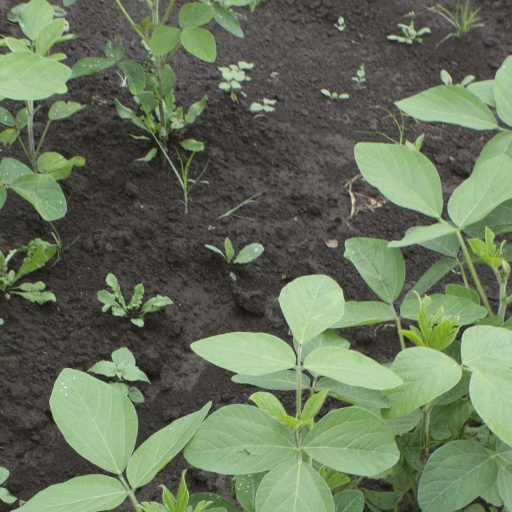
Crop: soybean